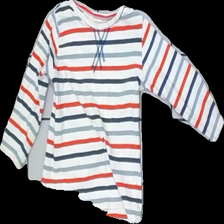
View: front
Type: Top
Category: Children
Brand: Not in the list
Brand text on label: åhlens
Colors: White, Red, Blue
Material: 100% cotton
Pattern: Striped
Cut: Regular
Size: 86
Season: All
Stains: Major
Damage: fläckar arm
Damage location: bottom right
Damage 2: fläckar
Damage 2 location: middle center
Damage 3: fläckar arm
Damage 3 location: bottom left
Price range: <50
Recommended usage: Export
Description: randig långärmad tröja, mycket fläckar över hela